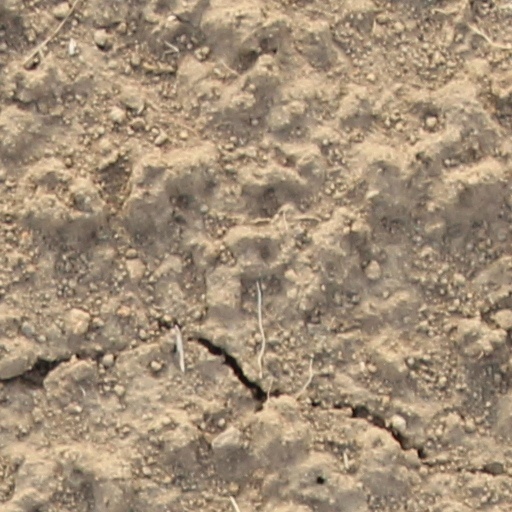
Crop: wheat